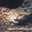
Label: cat